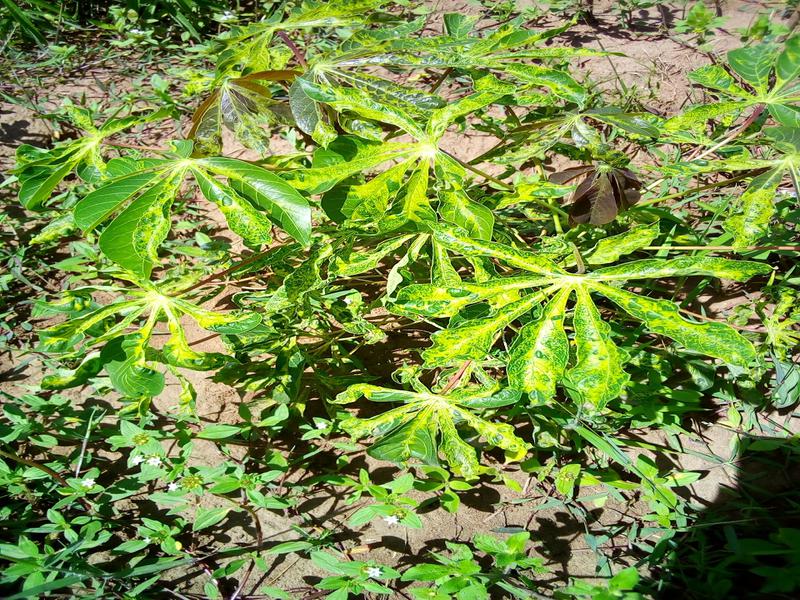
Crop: cassava
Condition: mosaic_disease